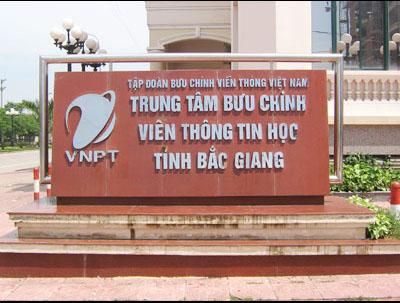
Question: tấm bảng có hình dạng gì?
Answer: hình chữ nhật